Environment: lab
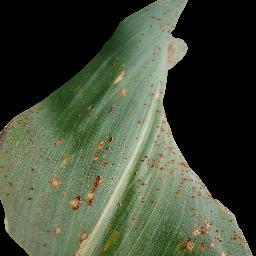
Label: common_rust